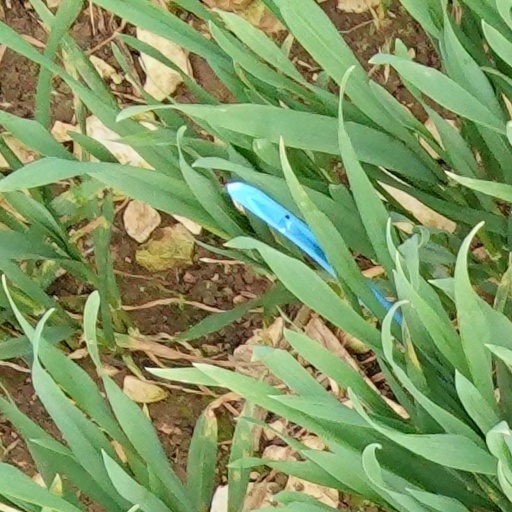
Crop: wheat